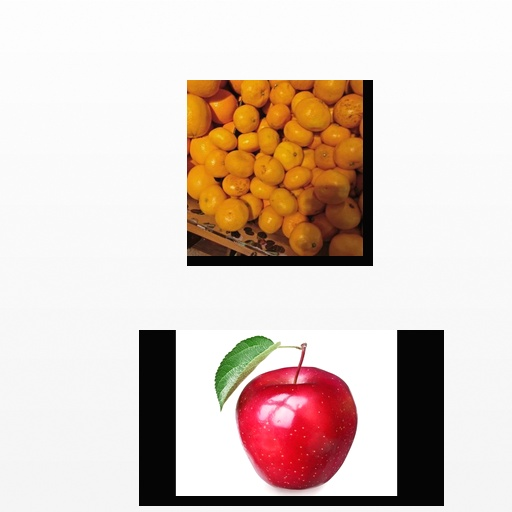
Food items: satsuma, apple